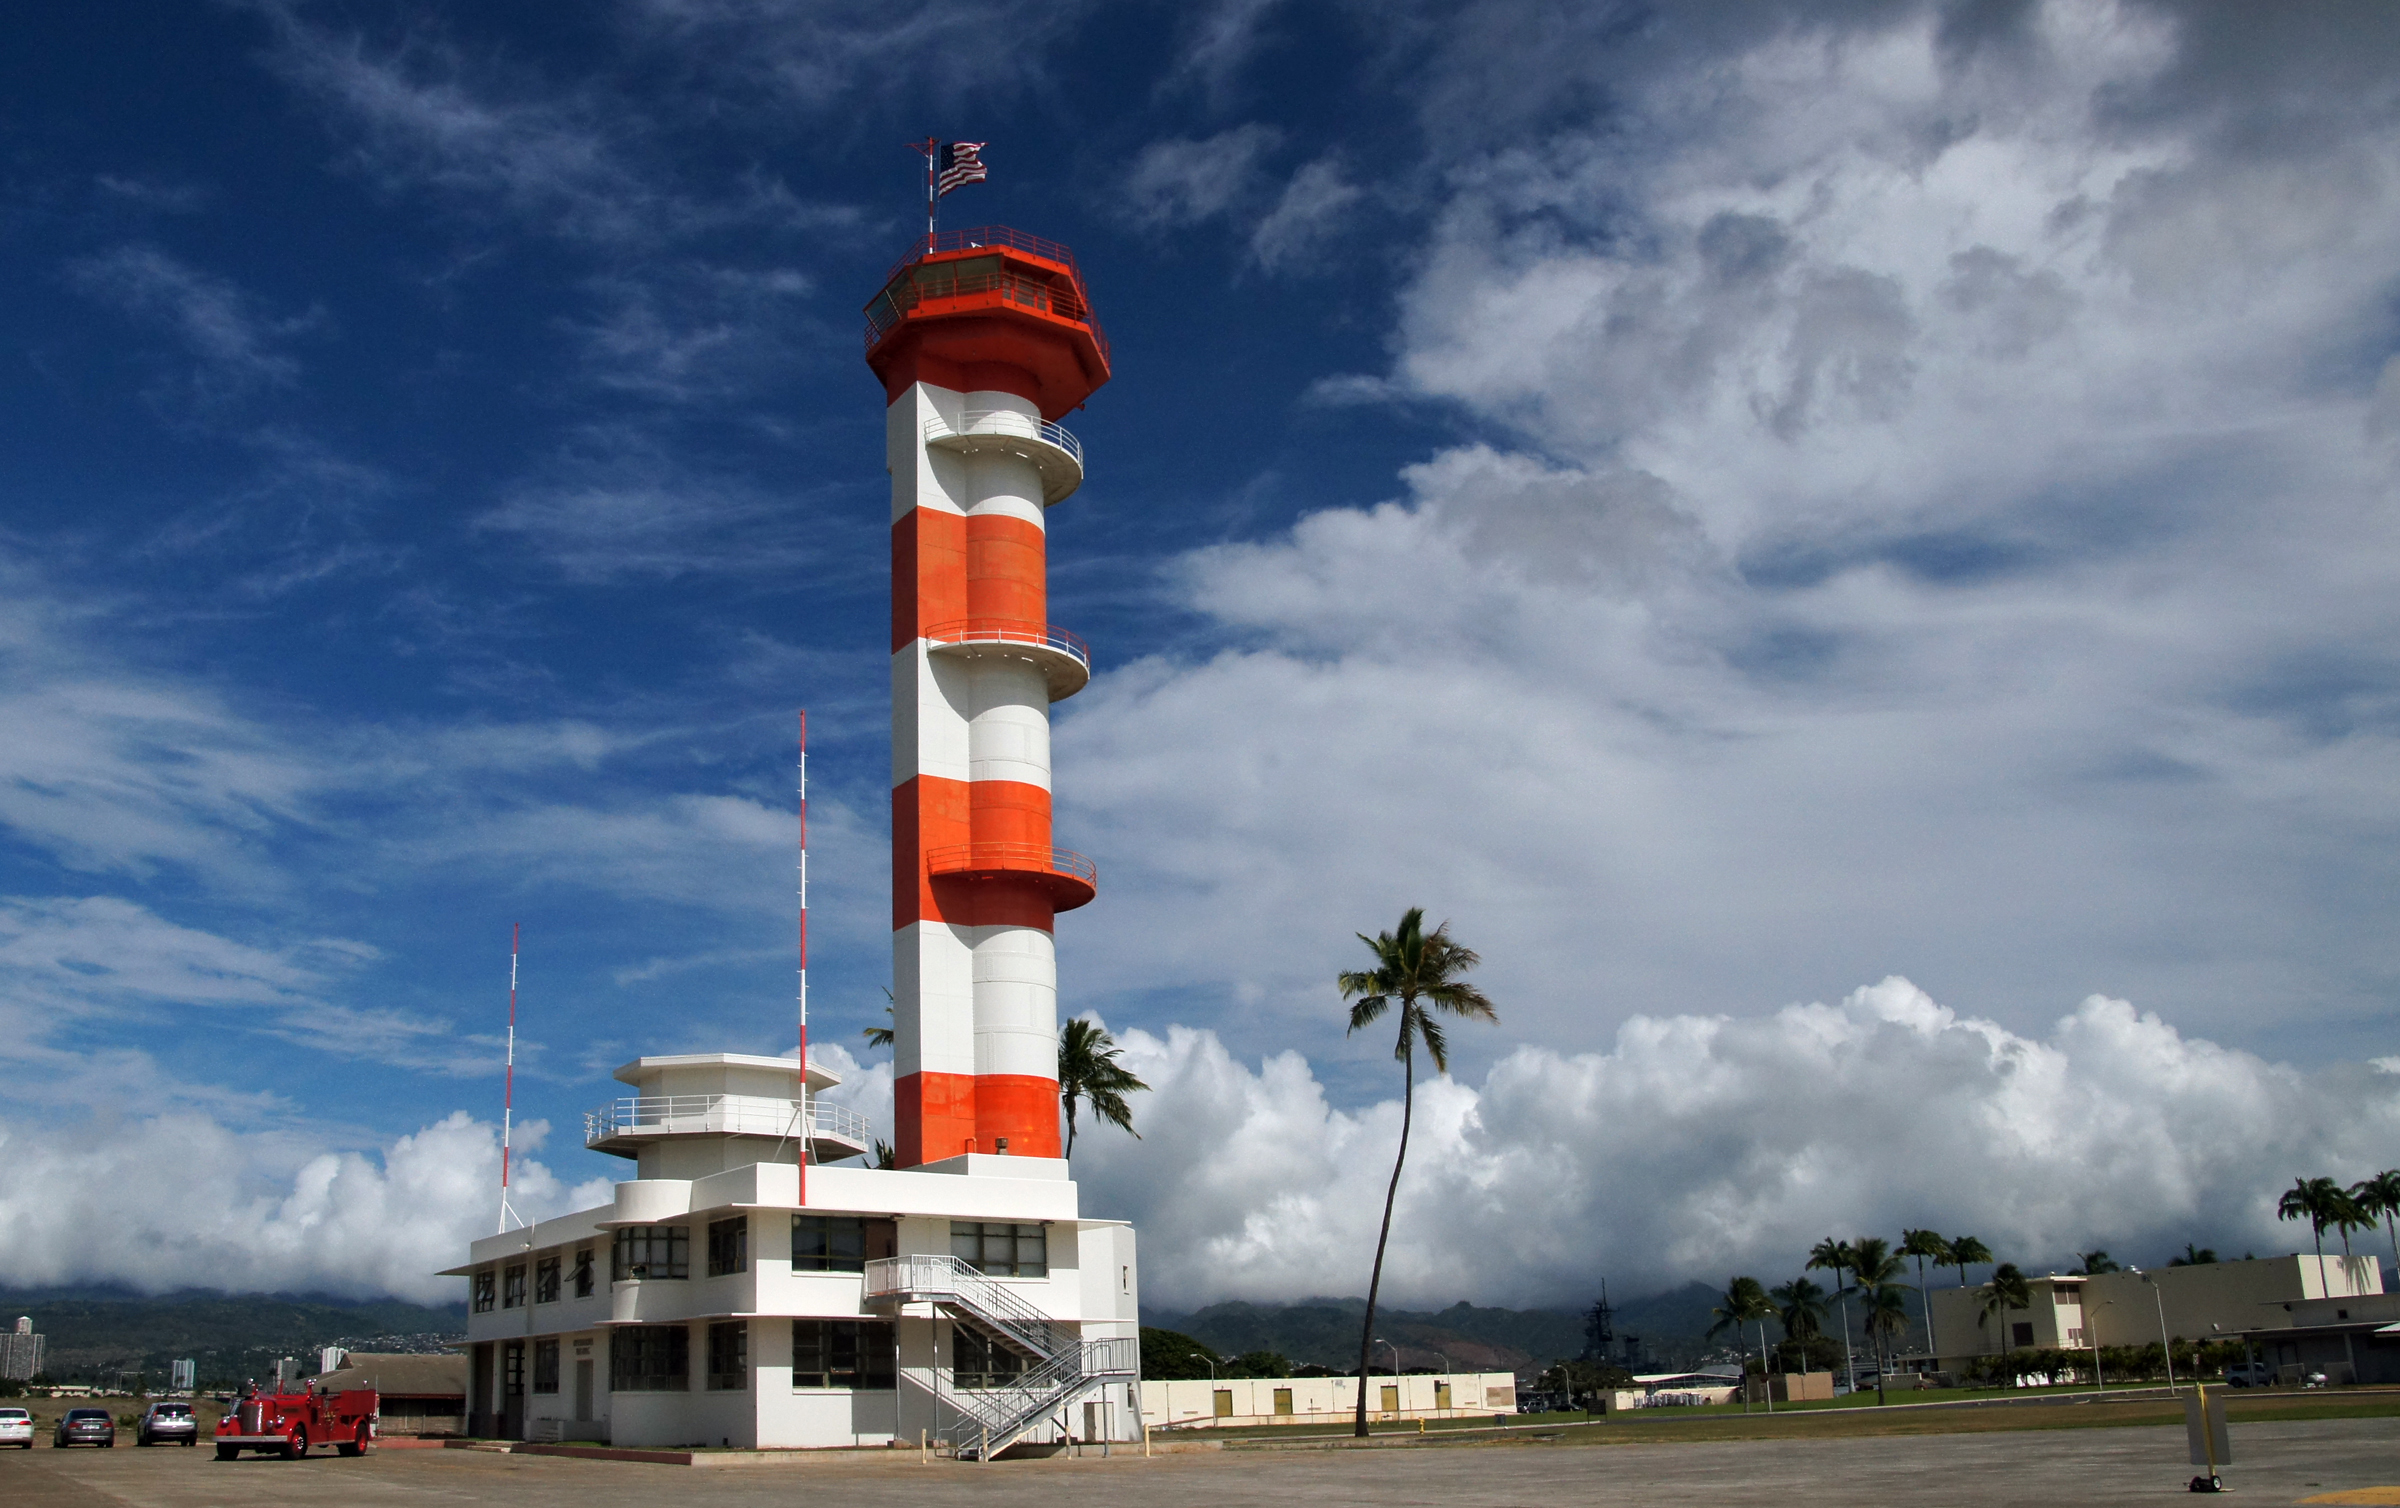
lighthouse, tower, hawaii, sonyalpha, pacificisland, pacificislands, oahu, sonydslra580, pearlharbour, tamron18270mmpzd, controltower, airfield, control tower